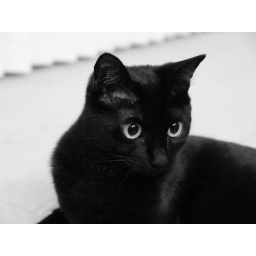
cats in black and white